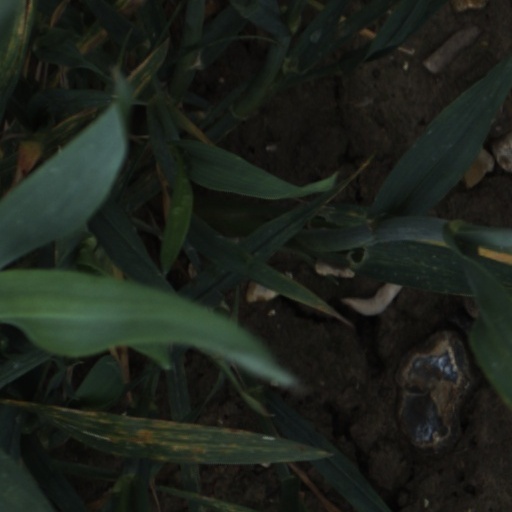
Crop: wheat